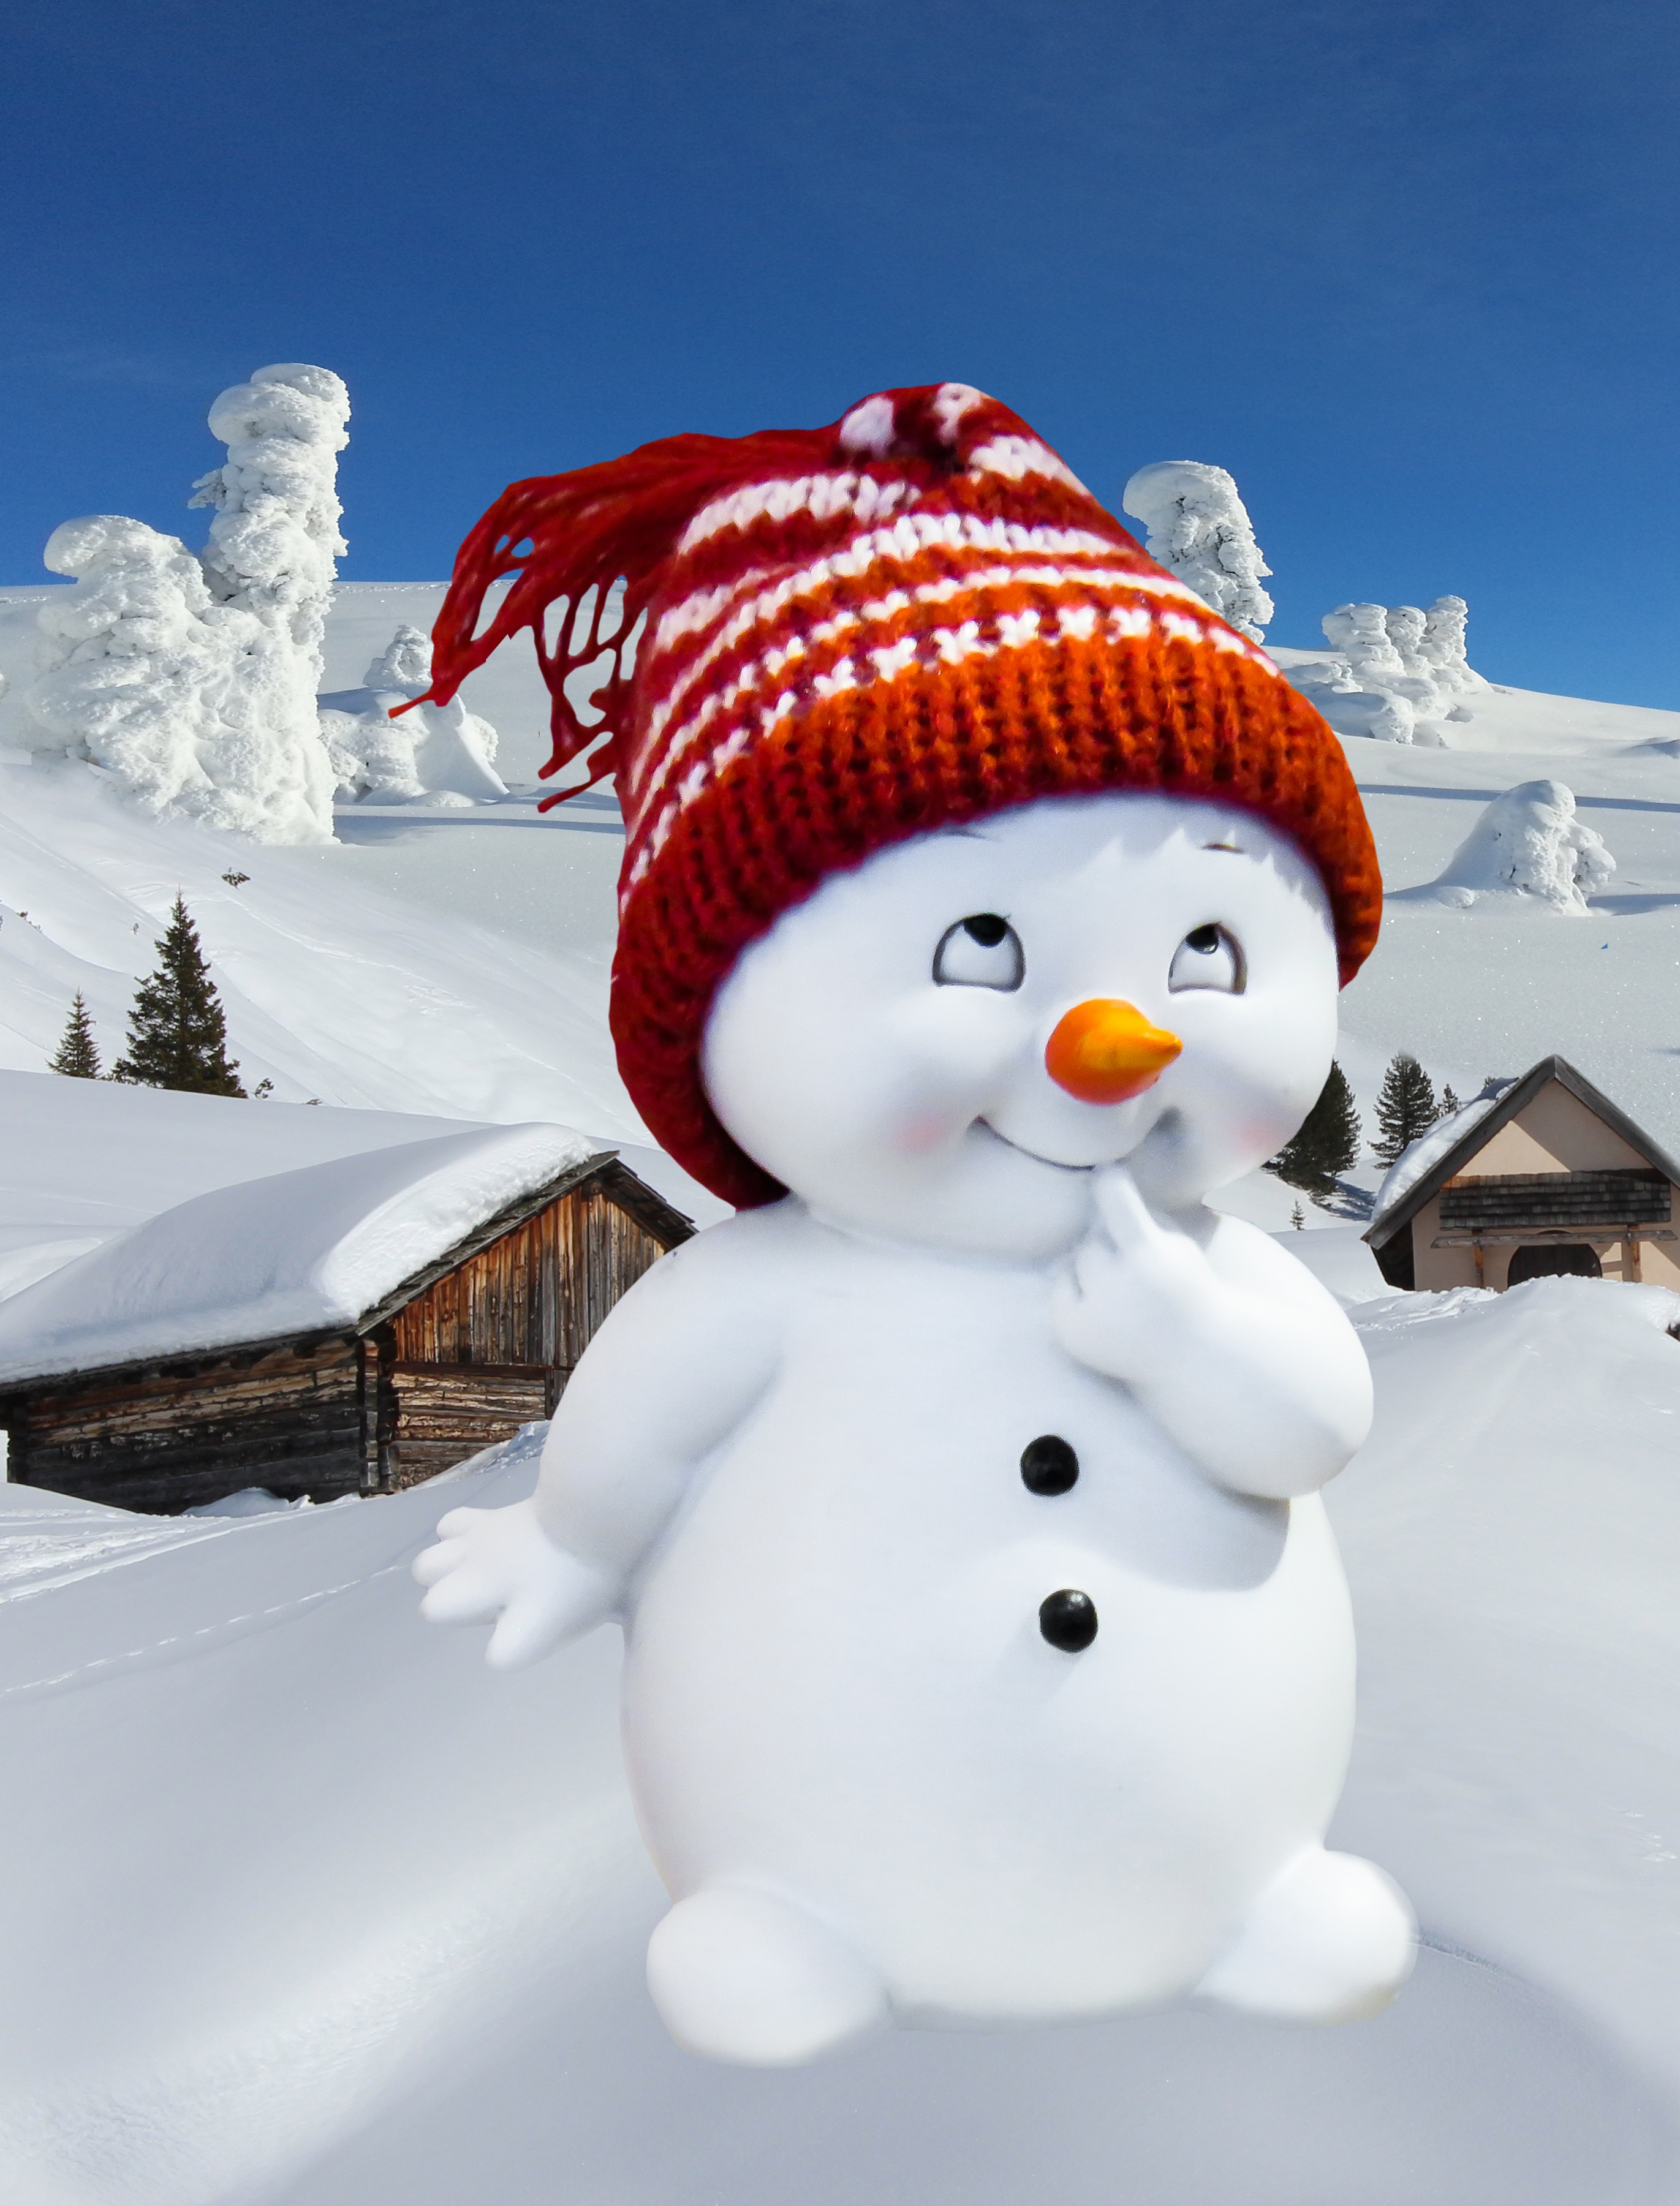
snow, cold, winter, weather, christmas, season, snowman, greeting card, wintry, photo montage, snow man